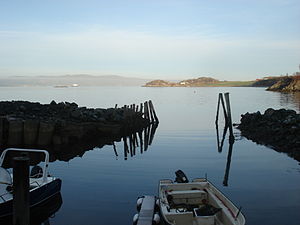
Flakkfjorden
Flakk på Byneset ved Trondheimsfjorden
Flakk på Byneset ved Trondheimsfjorden
Flakkfjorden er en del af Trondheimsfjorden, der ligger mellem Byneset i syd og Rissa i nord, i Trøndelag fylke i Norge. I vest går den over i Korsfjorden, i øst Strindfjorden.